Space Zap

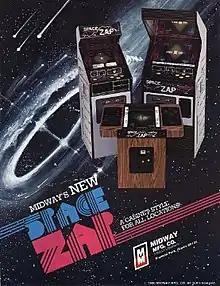

Space Zap is a space-themed fixed shooter arcade video game developed by Game-A-Tron and licensed to Midway Manufacturing in 1980. The player controls the defenses of an immobile base in the center of the screen which is attacked from the top, bottom, left, and right. Pressing one of four oversized buttons moves the gun in the corresponding direction. A fifth button fires. "Space Zap" shipped in three form factors: standard upright, cocktail, and Bally's Mini-Myte reduced size cabinet.